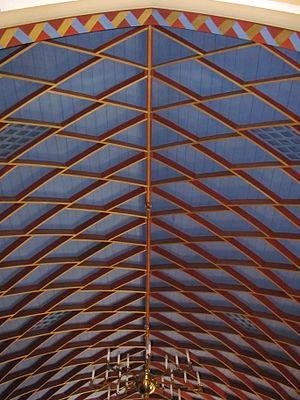
Une charpente est un assemblage de bois ou de métal, servant à soutenir ou couvrir des constructions et faisant partie de la toiture. C'est une ossature porteuse ponctuelle, par opposition à la structure linéaire que constitue un mur continu. Elle peut être aussi en béton armé, et dans ce cas, cela ne correspond pas à la définition d'une charpente.